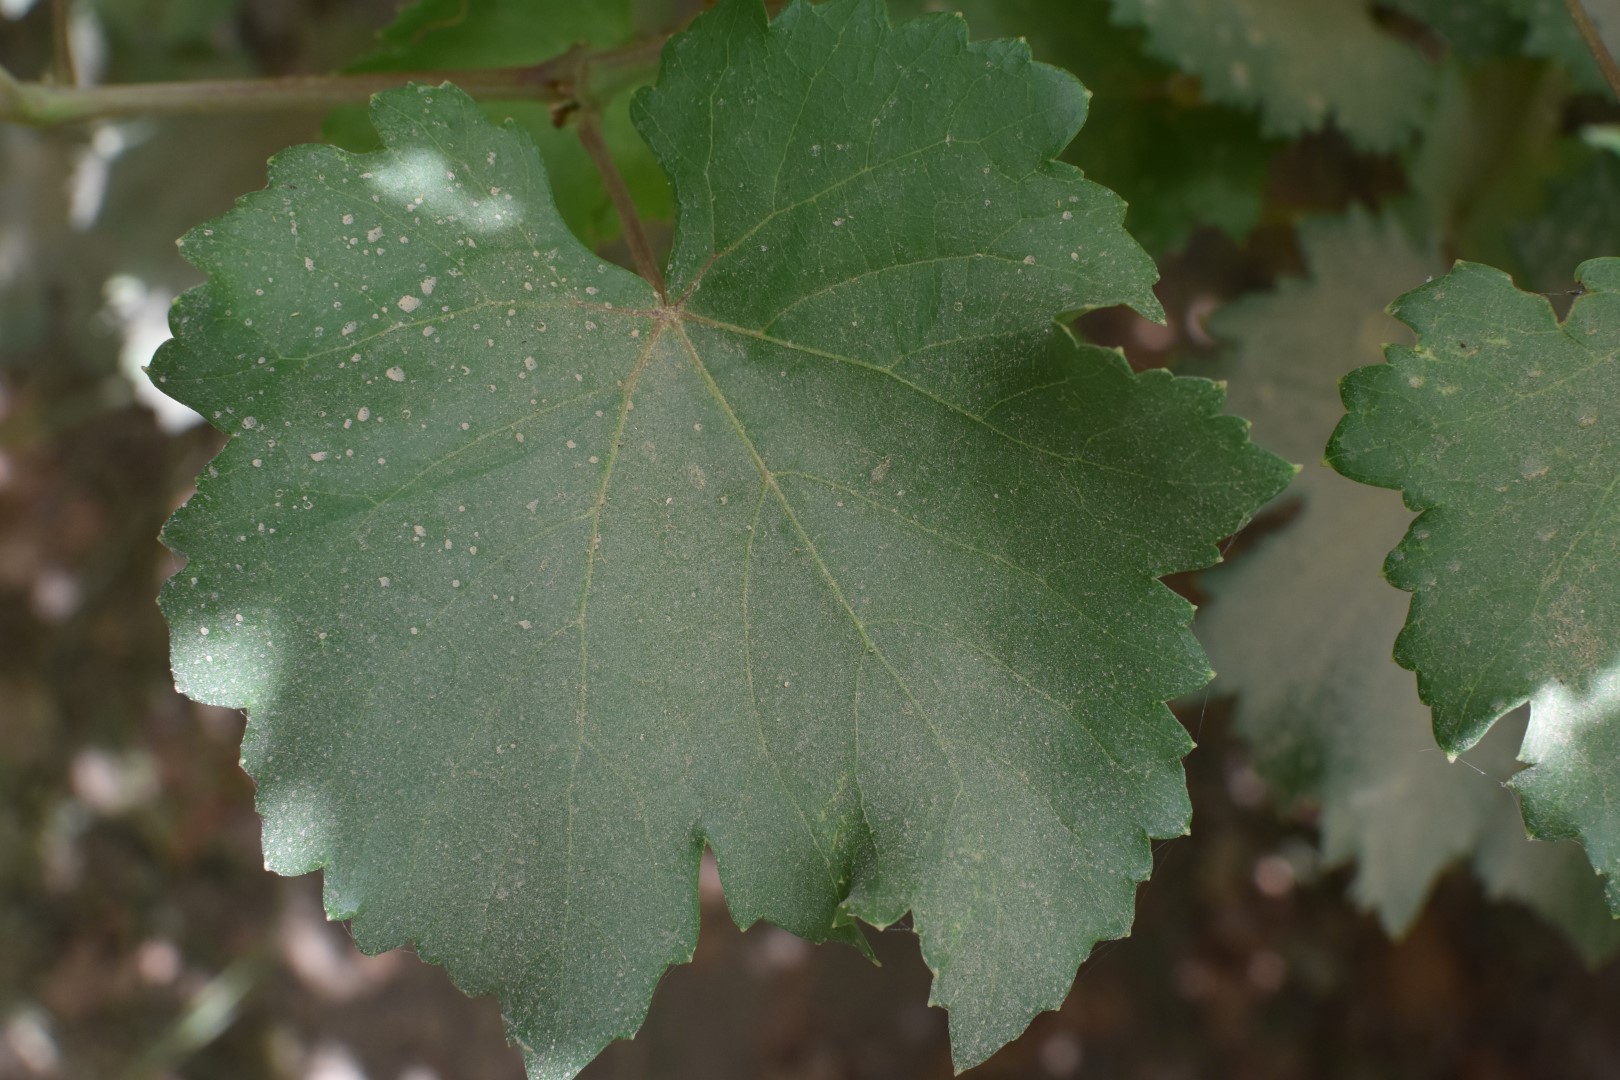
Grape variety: Riasi